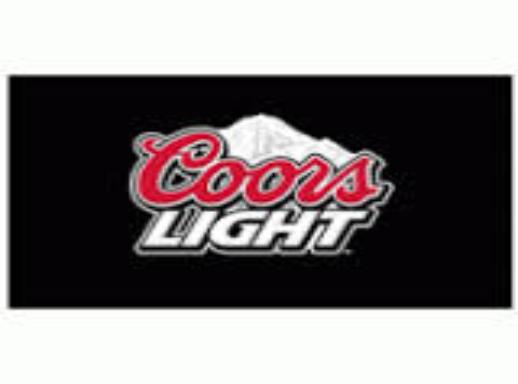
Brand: Coors
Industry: Food